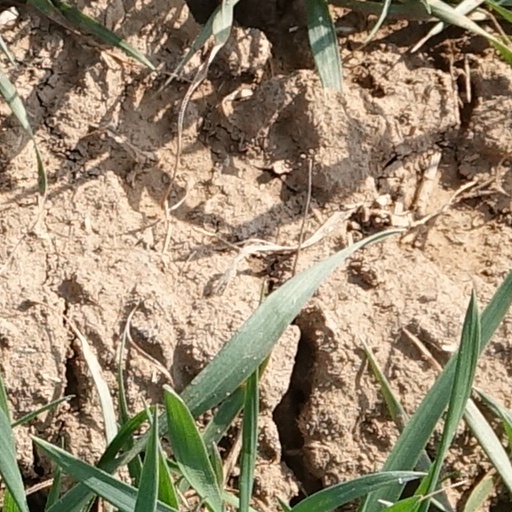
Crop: wheat